The Royal Gate of the Palace of Versailles

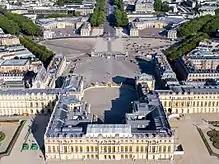
Aerial view of the courtyard of honor, the royal court and the royal gate in 2013.

The controversy began even before the construction of the gate because of the non-respect of the "last known state" of the monument, the rule for the restoration of old buildings.